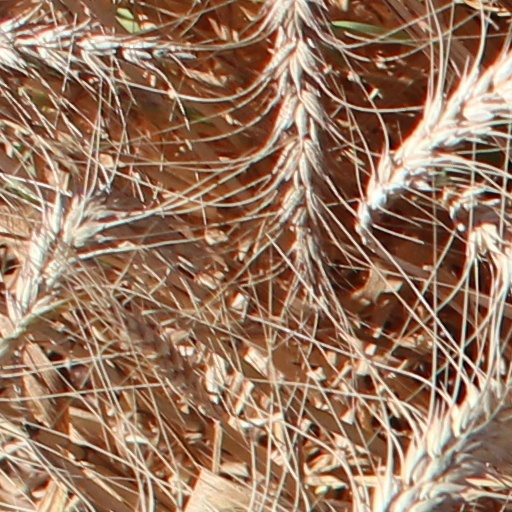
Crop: wheat